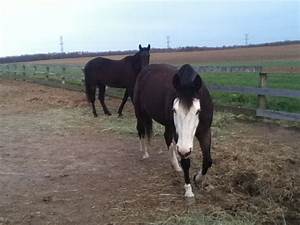
Label: horse